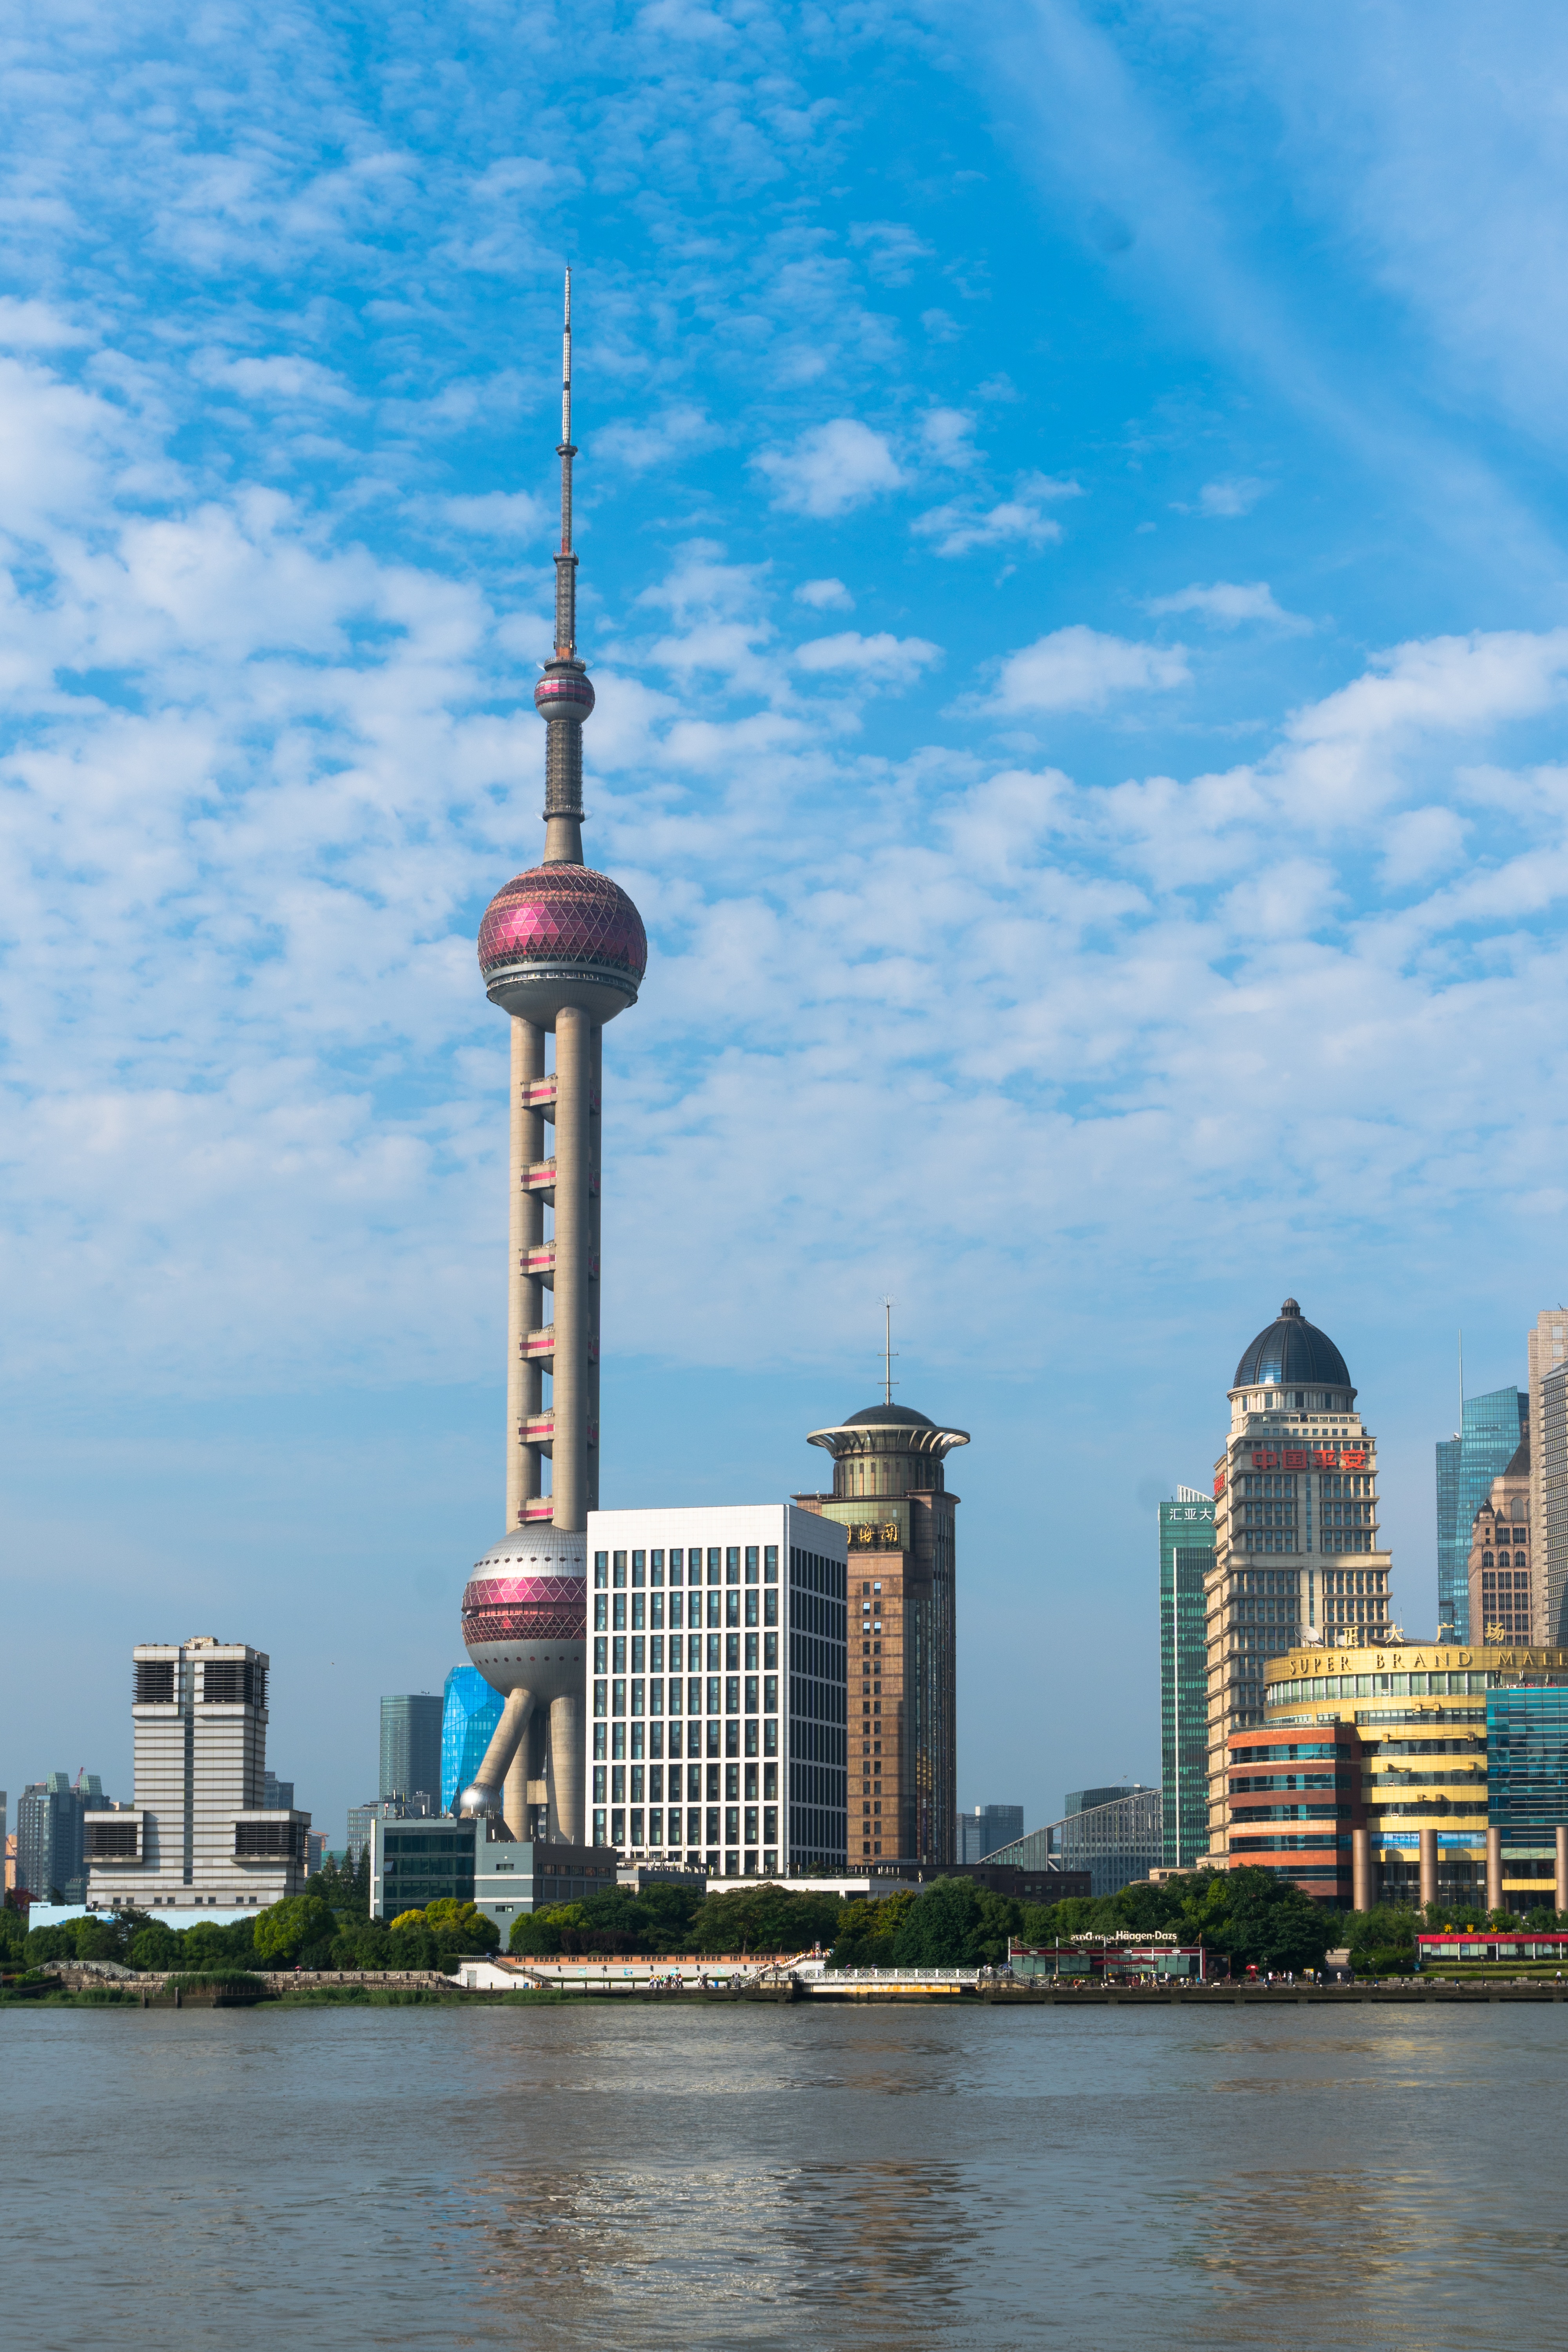
architecture, skyline, city, skyscraper, cityscape, downtown, dusk, reflection, tower, landmark, tower block, shanghai, china, urban area, human settlement